Ye Changyuan

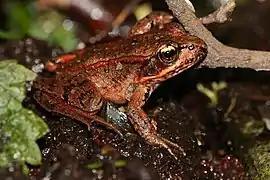
Kurixalus odontotarsus (Serrate-legged small treefrog)

In 1956, Ye Changyuan was admitted to the Animal Husbandry Major of Sichuan Agricultural College (now Sichuan Agricultural University). After graduation in 1961, she entered the Institute of Agricultural Biology, Sichuan Branch of the Chinese Academy of Sciences (now the Chengdu Institute of Biology, Chinese Academy of Sciences) and began amphibian research. Her husband, Fei Liang, is a research partner and a fellow amphibian expert. They met at the university and married in 1963.